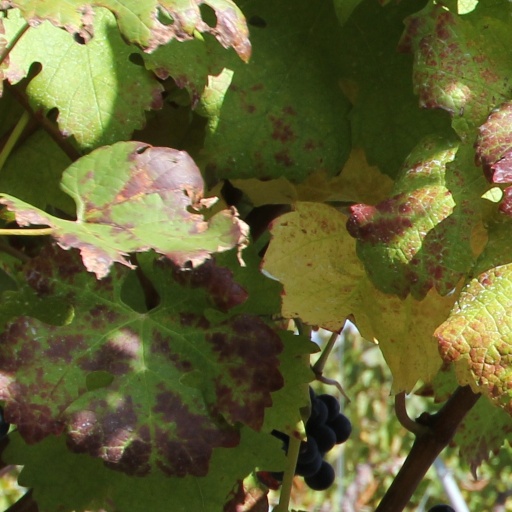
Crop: grape